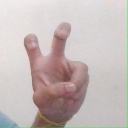
अक्षर: ई